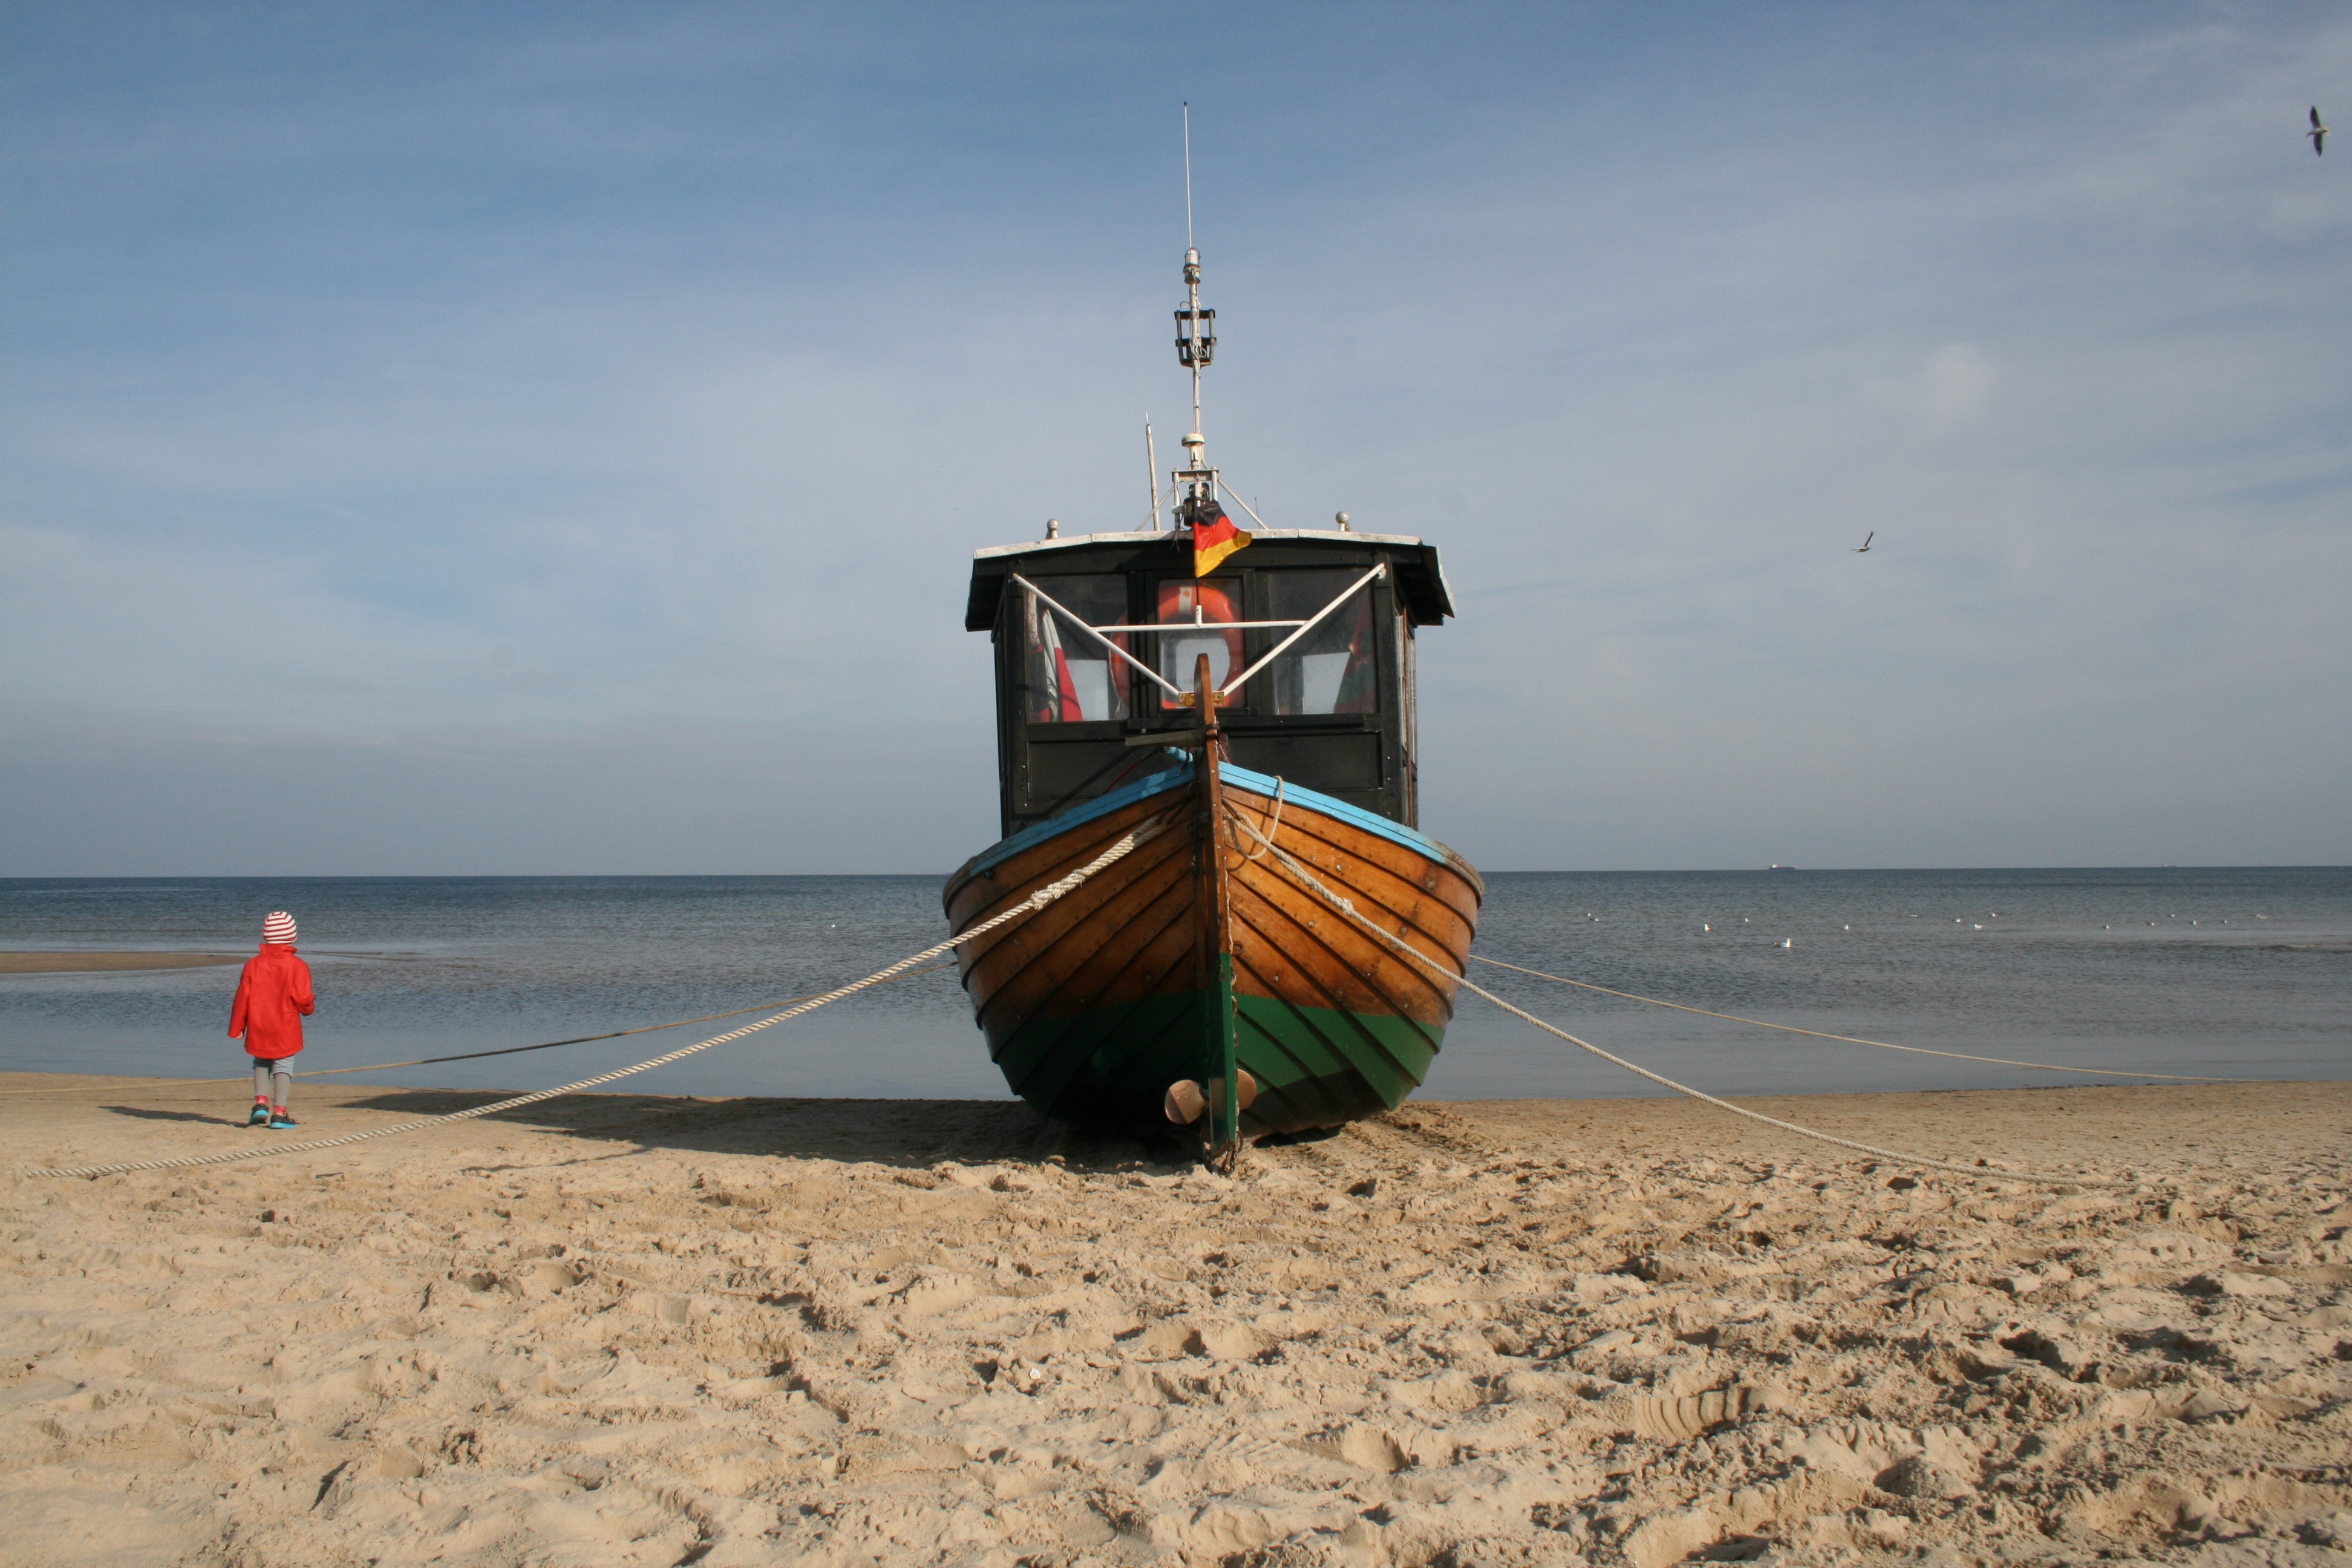
beach, sea, coast, water, sand, ocean, dew, sky, boat, lake, ship, boot, vehicle, fishing, sailing, child, blue, toy, body of water, fishing boat, sports, usedom, fischer, baltic sea, cutter, fishing vessel, ahlbeck, windsports, kite sports